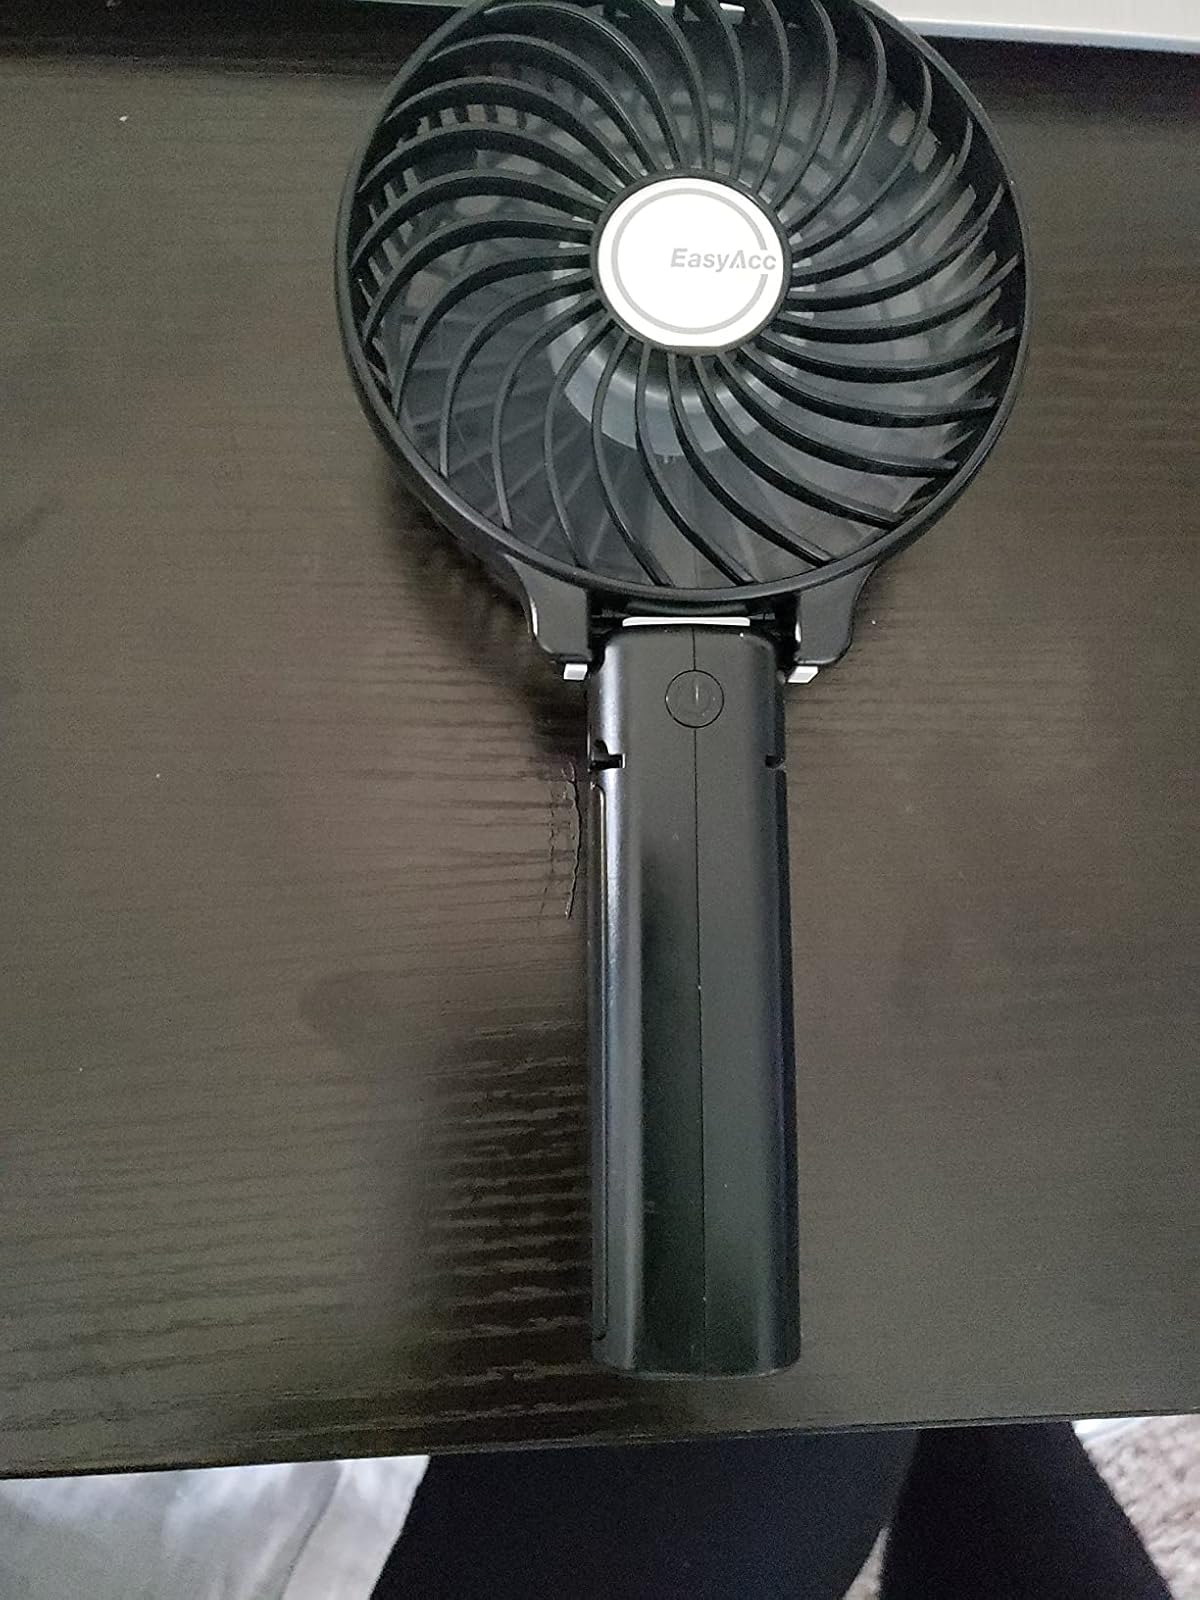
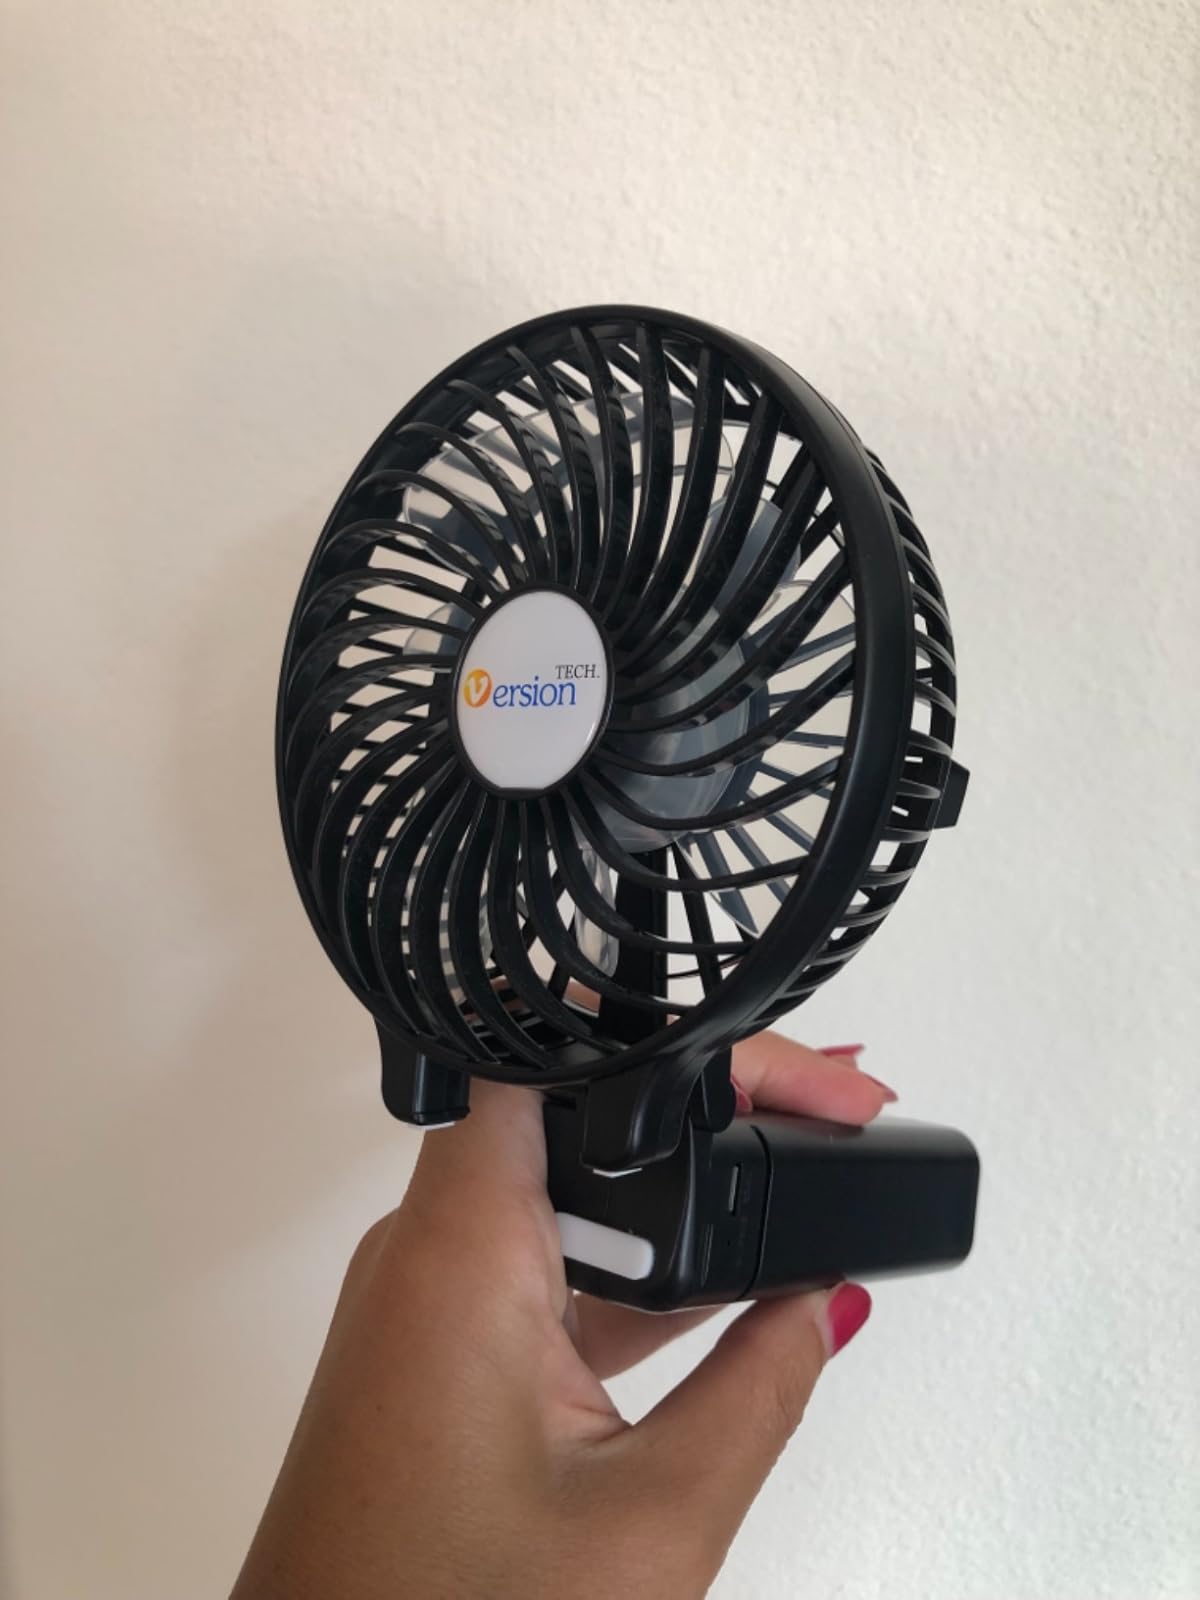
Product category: fan
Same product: no